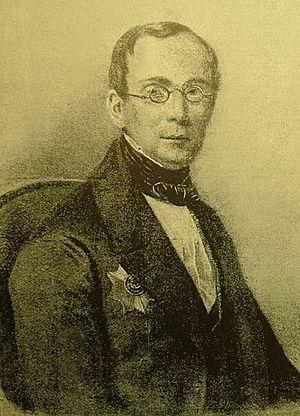
Piotr Fiodorovitch Brok, né le 20 août 1805 à Moscou, décédé le 30 janvier 1875 à Saint-Pétersbourg, était un homme politique russe, il fut membre du Conseil d'État, ministre des Finances du 9 avril 1852 au 23 mars 1858.